El Castillo del Terror (2010)

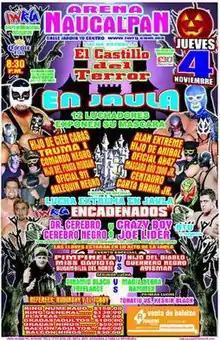
Official poster depicting a number of the show participants

El Castillo del Terror (2010) was a major annually occurring professional wrestling event produced by the International Wrestling Revolution Group (IWRG) that took place on November 4, 2010. The event was the tenth show held under the "El Castillo del Terror" banner, with the first taking place in 2000. The main event was the eponymous "Castillo del Terror" (Spanish for "Castle of Terror") Steel cage match where the last person eliminated would be forced to take off his mask per the match stipulation.